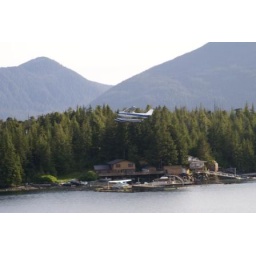
Float plane flying above house in Ketchikan